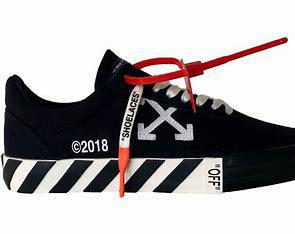
Brand: Off-White
Model: Off Vulc